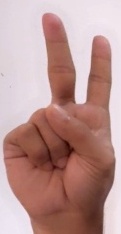
ASL sign: 2